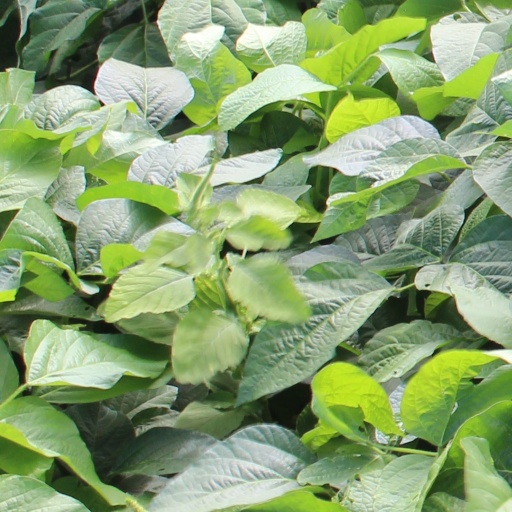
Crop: soybean